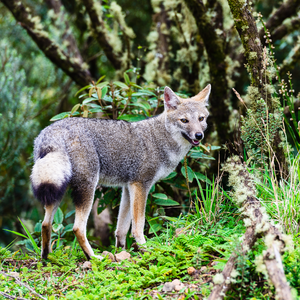
Catamarca est une province du nord-ouest de l'Argentine. Elle est entourée des provinces de Salta au nord, Tucumán et Santiago del Estero à l'est, Córdoba au sud-est, et La Rioja au sud. À l'ouest, elle est contiguë au Chili.
La province de Buenos Aires est la province la plus grande, la plus riche et la plus peuplée d'Argentine, bien que la municipalité de la ville de Buenos Aires, capitale de la République argentine n'en fasse pas partie. La province avait 15 625 084 habitants en 2010. L'agglomération du grand La Plata, sa capitale, en avait 799 523 la même année.
Le parc national Mburucuyá se situe au nord-ouest de la province de Corrientes en Argentine.
La province de Santiago del Estero est une province de l'Argentine, située dans la région du Gran Chaco, dans le centre-nord du pays. Sa capitale est la ville de Santiago del Estero. En 2010 la population recensée se montait à 896 461 habitants. En 2018 sa population était estimée à 958 000 habitants.